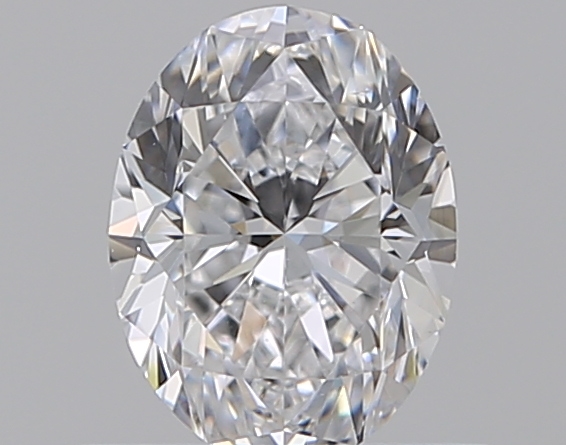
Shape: oval
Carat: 0.7
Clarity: VS2
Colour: D
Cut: GD
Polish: EX
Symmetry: VG
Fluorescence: N
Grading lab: GIA
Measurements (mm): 6.41 x 4.84 x 3.3